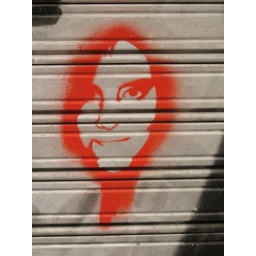
girl in red